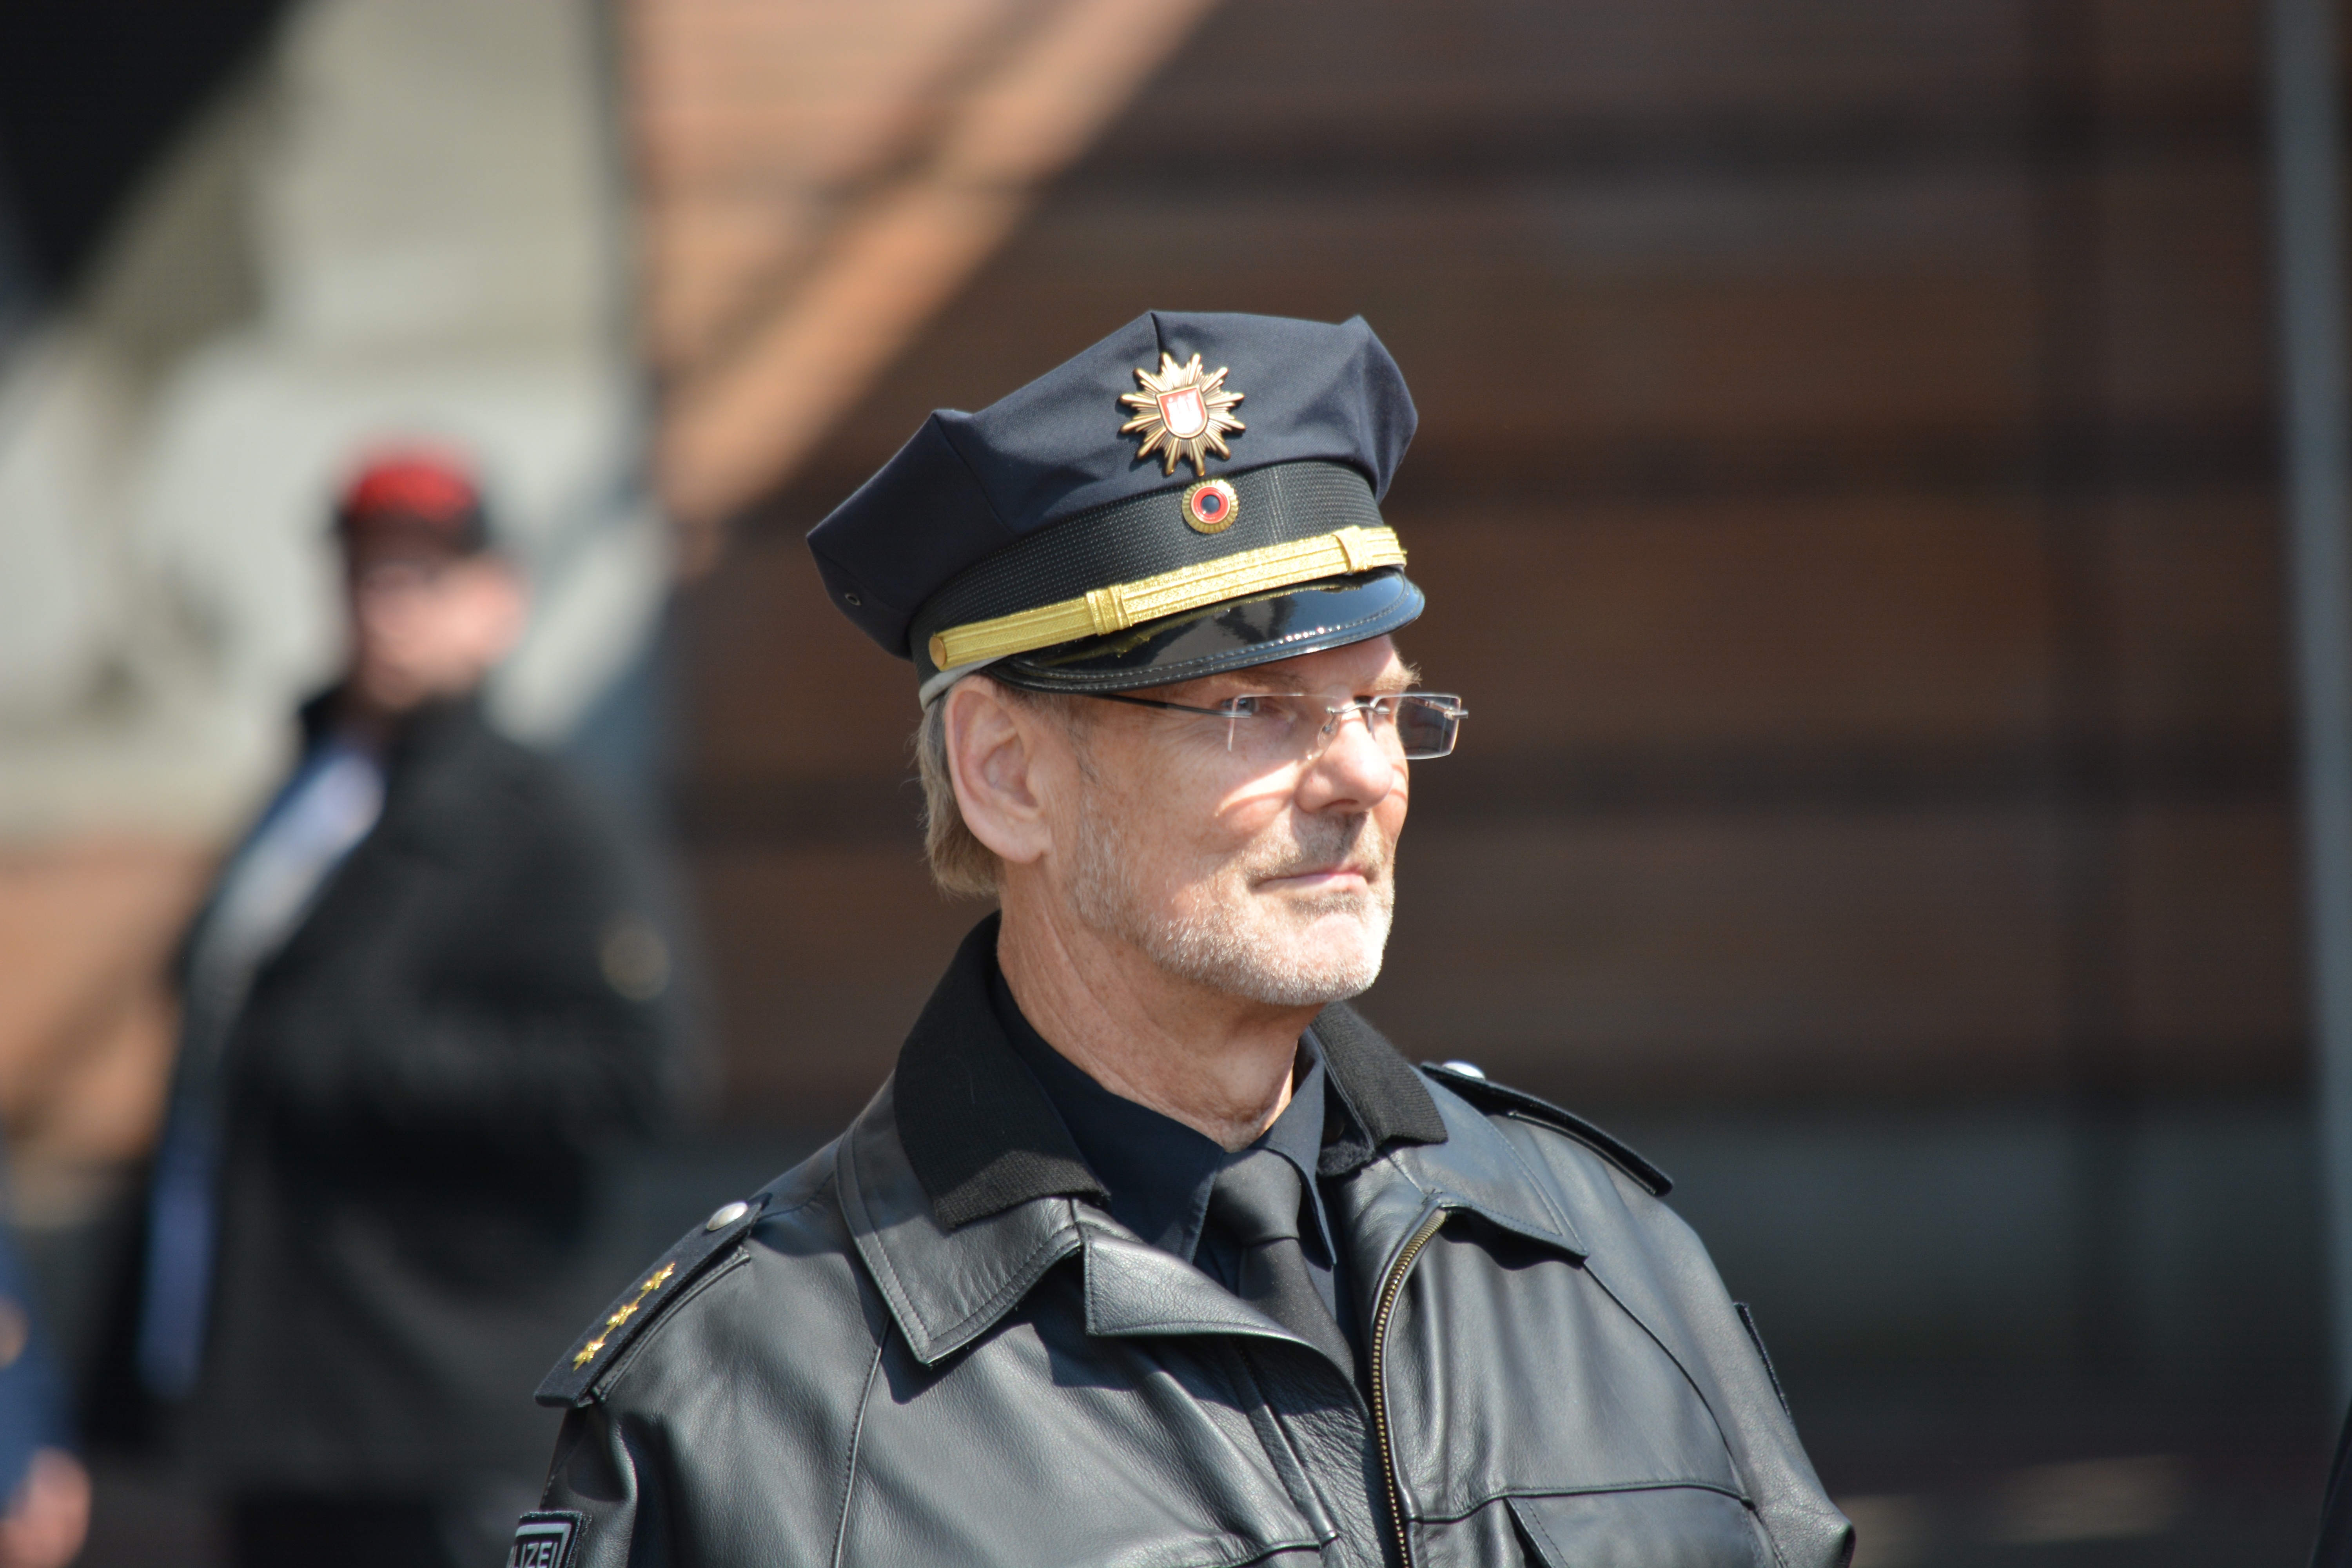
person, military, soldier, army, profession, police, rally, hamburg, official, air force, 1 may, museum of the work, barmbek, combative, police officer, militia, military police, military officer, military person